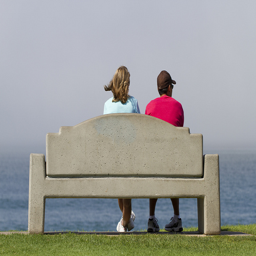
The man and woman are sitting on a bench in front of the water.
A man and a woman sitting on a stone bench looking out at the water.
Two people sitting on a concrete park bench overlooking the ocean.
Two people sit on a bench and look out at the water.
two people sitting on a stone bench by the beach